Stephen O. Fuqua

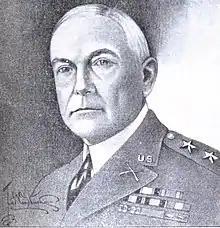
"U.S. Army Recruiting News", October 15, 1929

After post-war occupation duty in Koblenz, Fuqua returned to the United States in September 1919 and served as chief of staff of the 1st Division, first at Camp Zachary Taylor, Kentucky, then at Fort Dix, New Jersey. He was reduced from temporary colonel to his permanent rank of major in June 1920, and was promoted to permanent lieutenant colonel in July 1920. Fuqua served as assistant chief of staff for Intelligence (G-2) for Third Corps Area at Fort Howard, Maryland from 1921, then was assigned as G-2 of the Hawaiian Department. After completing an Infantry refresher course for field grade officers at Fort Benning, Georgia in 1924, Fuqua served as assistant chief of staff for operations (G-3) for Eighth Corps Area at Fort Sam Houston, Texas, then for Second Corps Area at Fort Jay, New York. From 1926 to 1929, Fuqua served first as executive officer of the 16th Infantry Regiment at Fort Jay, then as commander of the regiment and the Fort Jay garrison. He was promoted to colonel in January 1928.